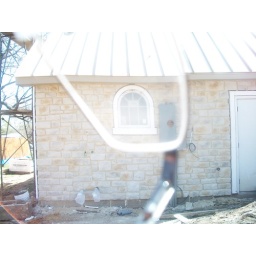
Outside stone work on West Wall by kitchen